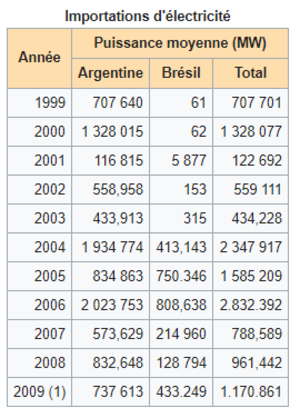
Tableau référençant la puissance électrique importé en Uruguay (1999-2009)
Le secteur de l’électricité de l’Uruguay repose traditionnellement sur l’hydroélectricité nationale ainsi que sur les centrales thermiques. L’Uruguay dépend aussi des importations en provenance d’Argentine et du Brésil en période de pic de demande.